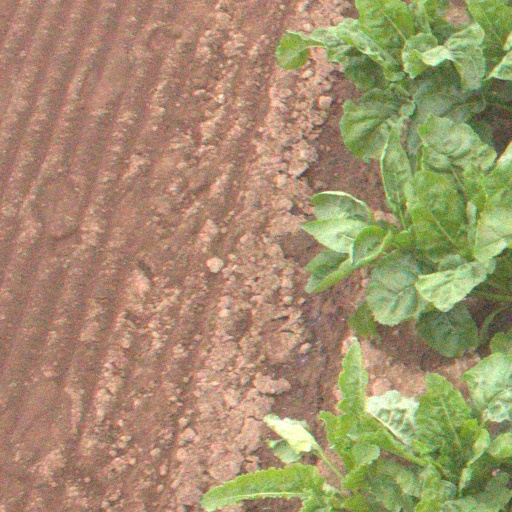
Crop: sugar beet